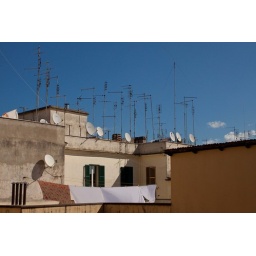
I took this from the kitchen window of our apartment in Rome